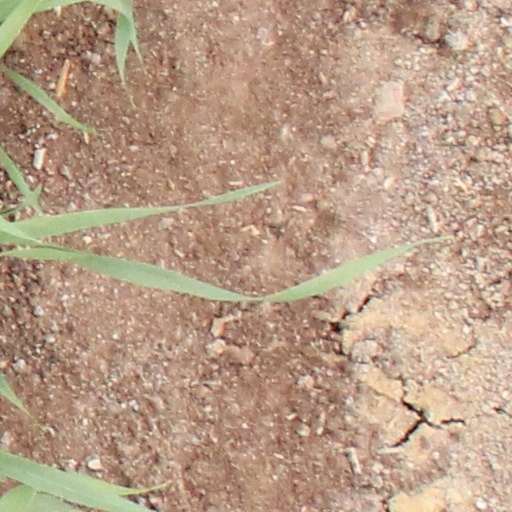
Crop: wheat